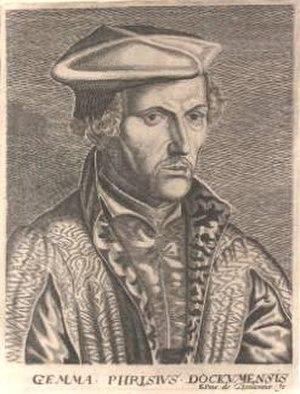
Gemma Frisius, né Jemme Reinerszoon, est un cartographe et mathématicien né à Dokkum le 9 décembre 1508, mort à Louvain le 25 mai 1555.
Vers 1508